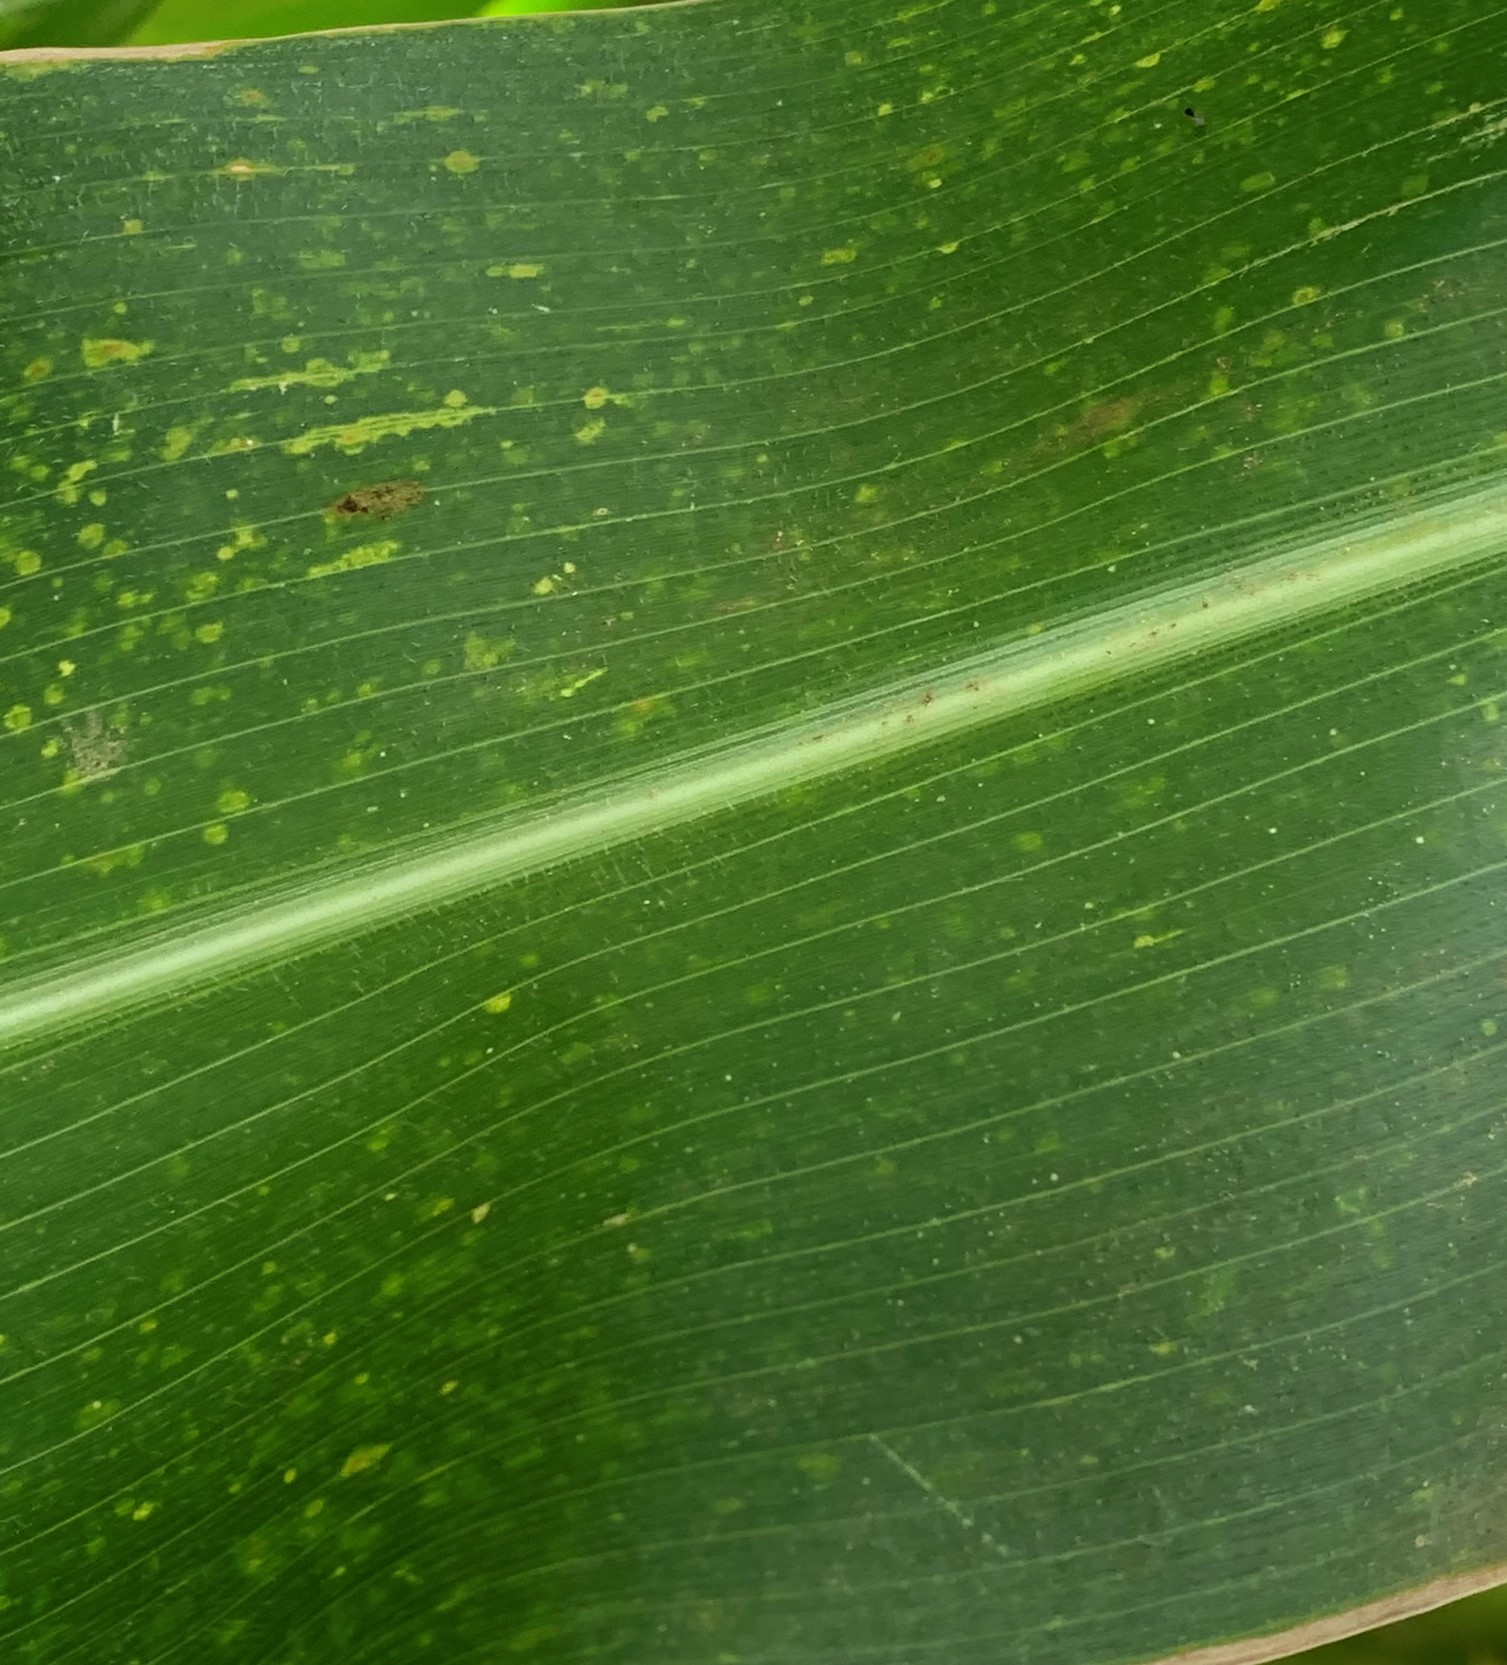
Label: MLN